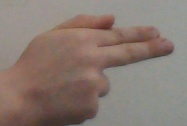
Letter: ghain